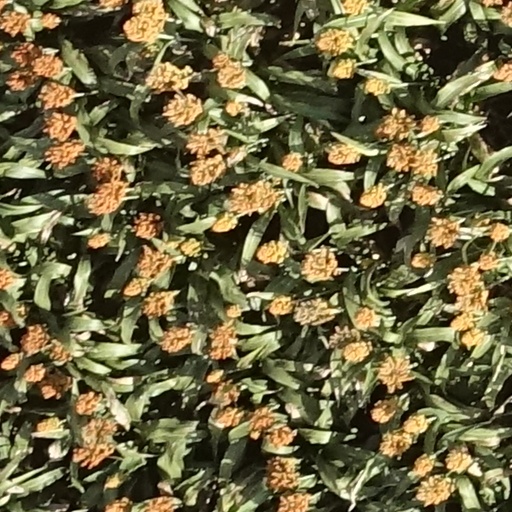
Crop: sorghum